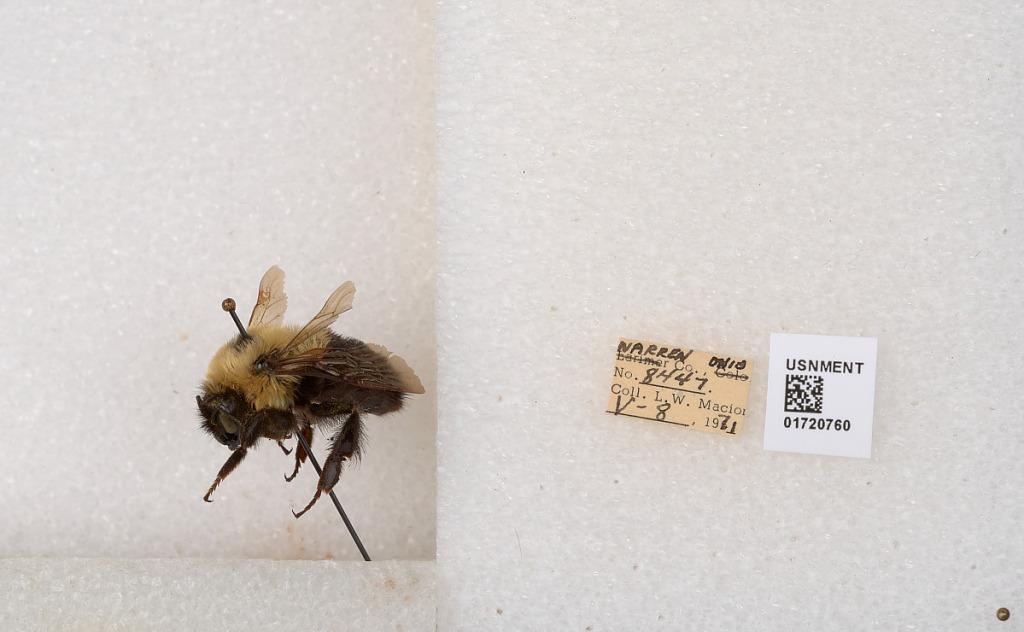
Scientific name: Bombus bimaculatus Cresson
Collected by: L. Macior
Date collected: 1971-5-8
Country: United States
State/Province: Ohio
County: Warren
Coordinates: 39.4276, -84.1668